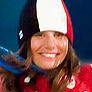
Age: 31